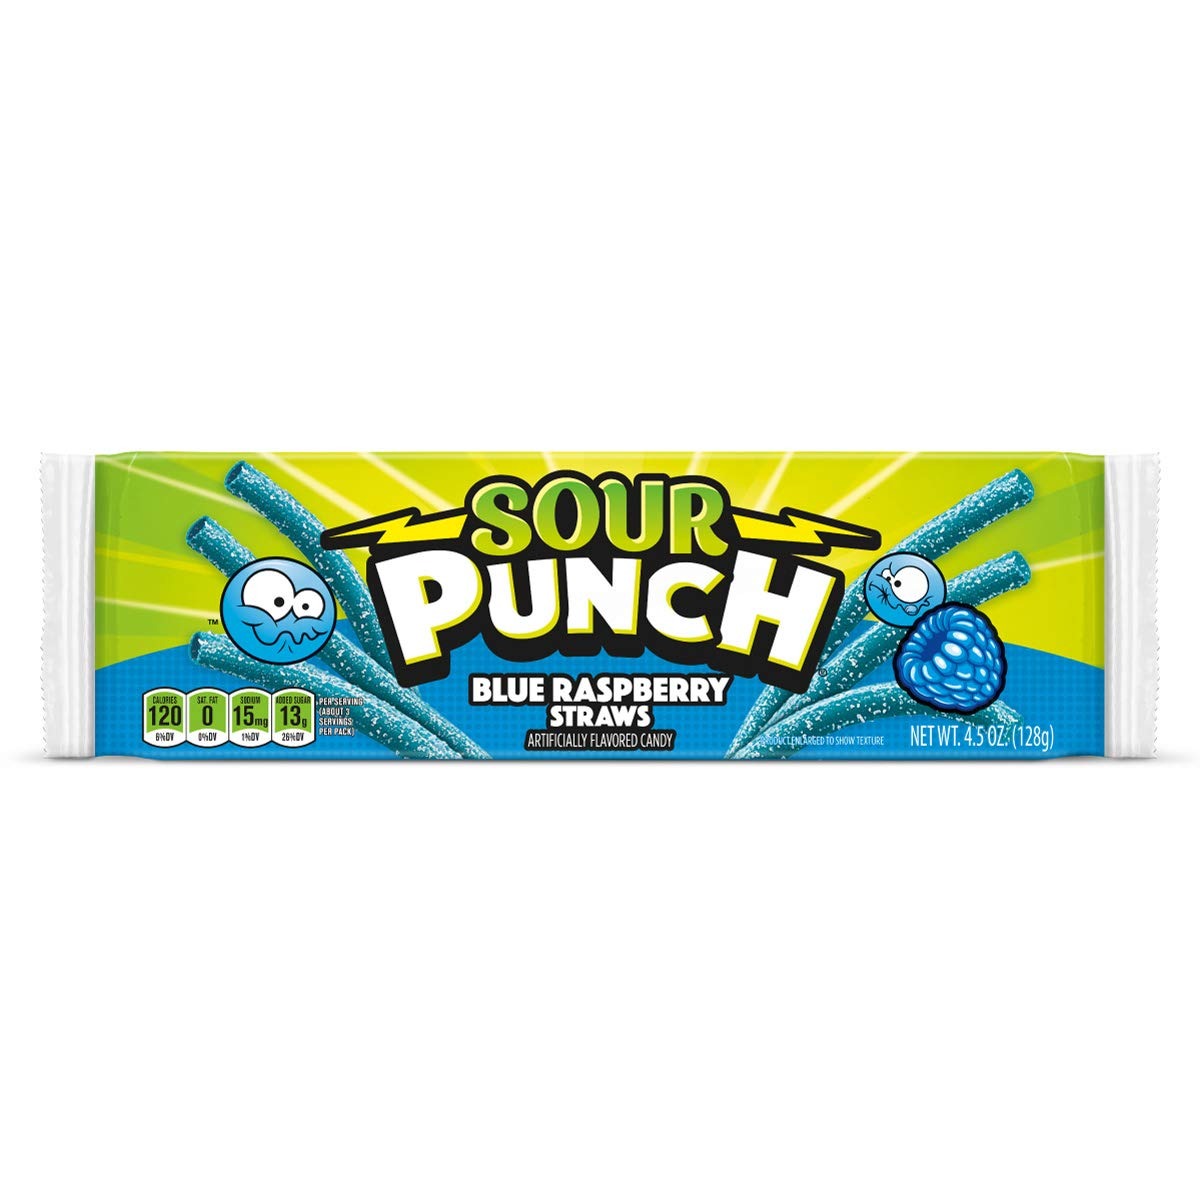
Item Name: Sour Punch Blue Raspberry Straws 4.5oz Tray (Pack of 6)
Bullet Point 1: These Sour Punch Straws are a classic American candy full of blue raspberry flavor. SOUR PUNCH candy packs the PERFECT PUNCH of sweet and sour fruity combinations in every bite!
Bullet Point 2: Covered in signature sour sugar coating
Bullet Point 3: Grab a king size tray and share with friends or keep the stash for yourself - either way, they’ll satisfy your craving!
Bullet Point 4: Use a long sour candy straw for sipping your favorite drink
Bullet Point 5: Sour Punch candies are always low fat, low sodium and Halal & Kosher certified
Product Description: Family-owned and operated since 1914, the American Licorice Company proudly manufactures one of the first brands to enter the sour candy market - Sour Punch candy. Taste the power of sour with mouthwatering, sweet and sour chewy candy that can really pack a punch! With our signature sour sugar coating and fruit flavors, Sour Punch candy is sure to satisfy sweet and sour cravings with every bite. Be sure to check out other classic Sour Punch Straws in Strawberry, Apple, Cherry or Watermelon. With a wide variety of shapes, sizes, colors and flavors, Sour Punch is for everyone! Be bright, be bold, be who you are: Embrace Your Punch.
Value: 27.0
Unit: Ounce

Price: 3.705